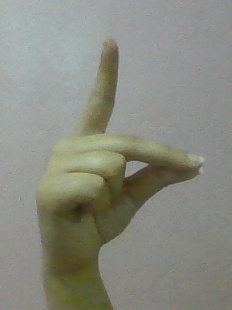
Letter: ta